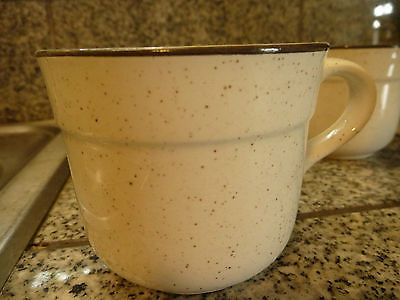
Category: mug